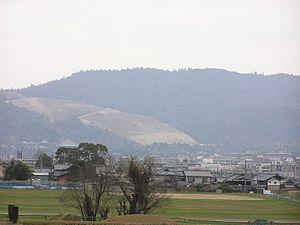
Le mont Wakakusa, aussi appelé mont Mikasa, est une colline culminant à 342 mètres d'altitude. Plusieurs sentiers permettent son ascension et ainsi d'apprécier le point de vue sur la ville de Nara depuis le sommet. Le panorama nocturne est particulièrement renommé.